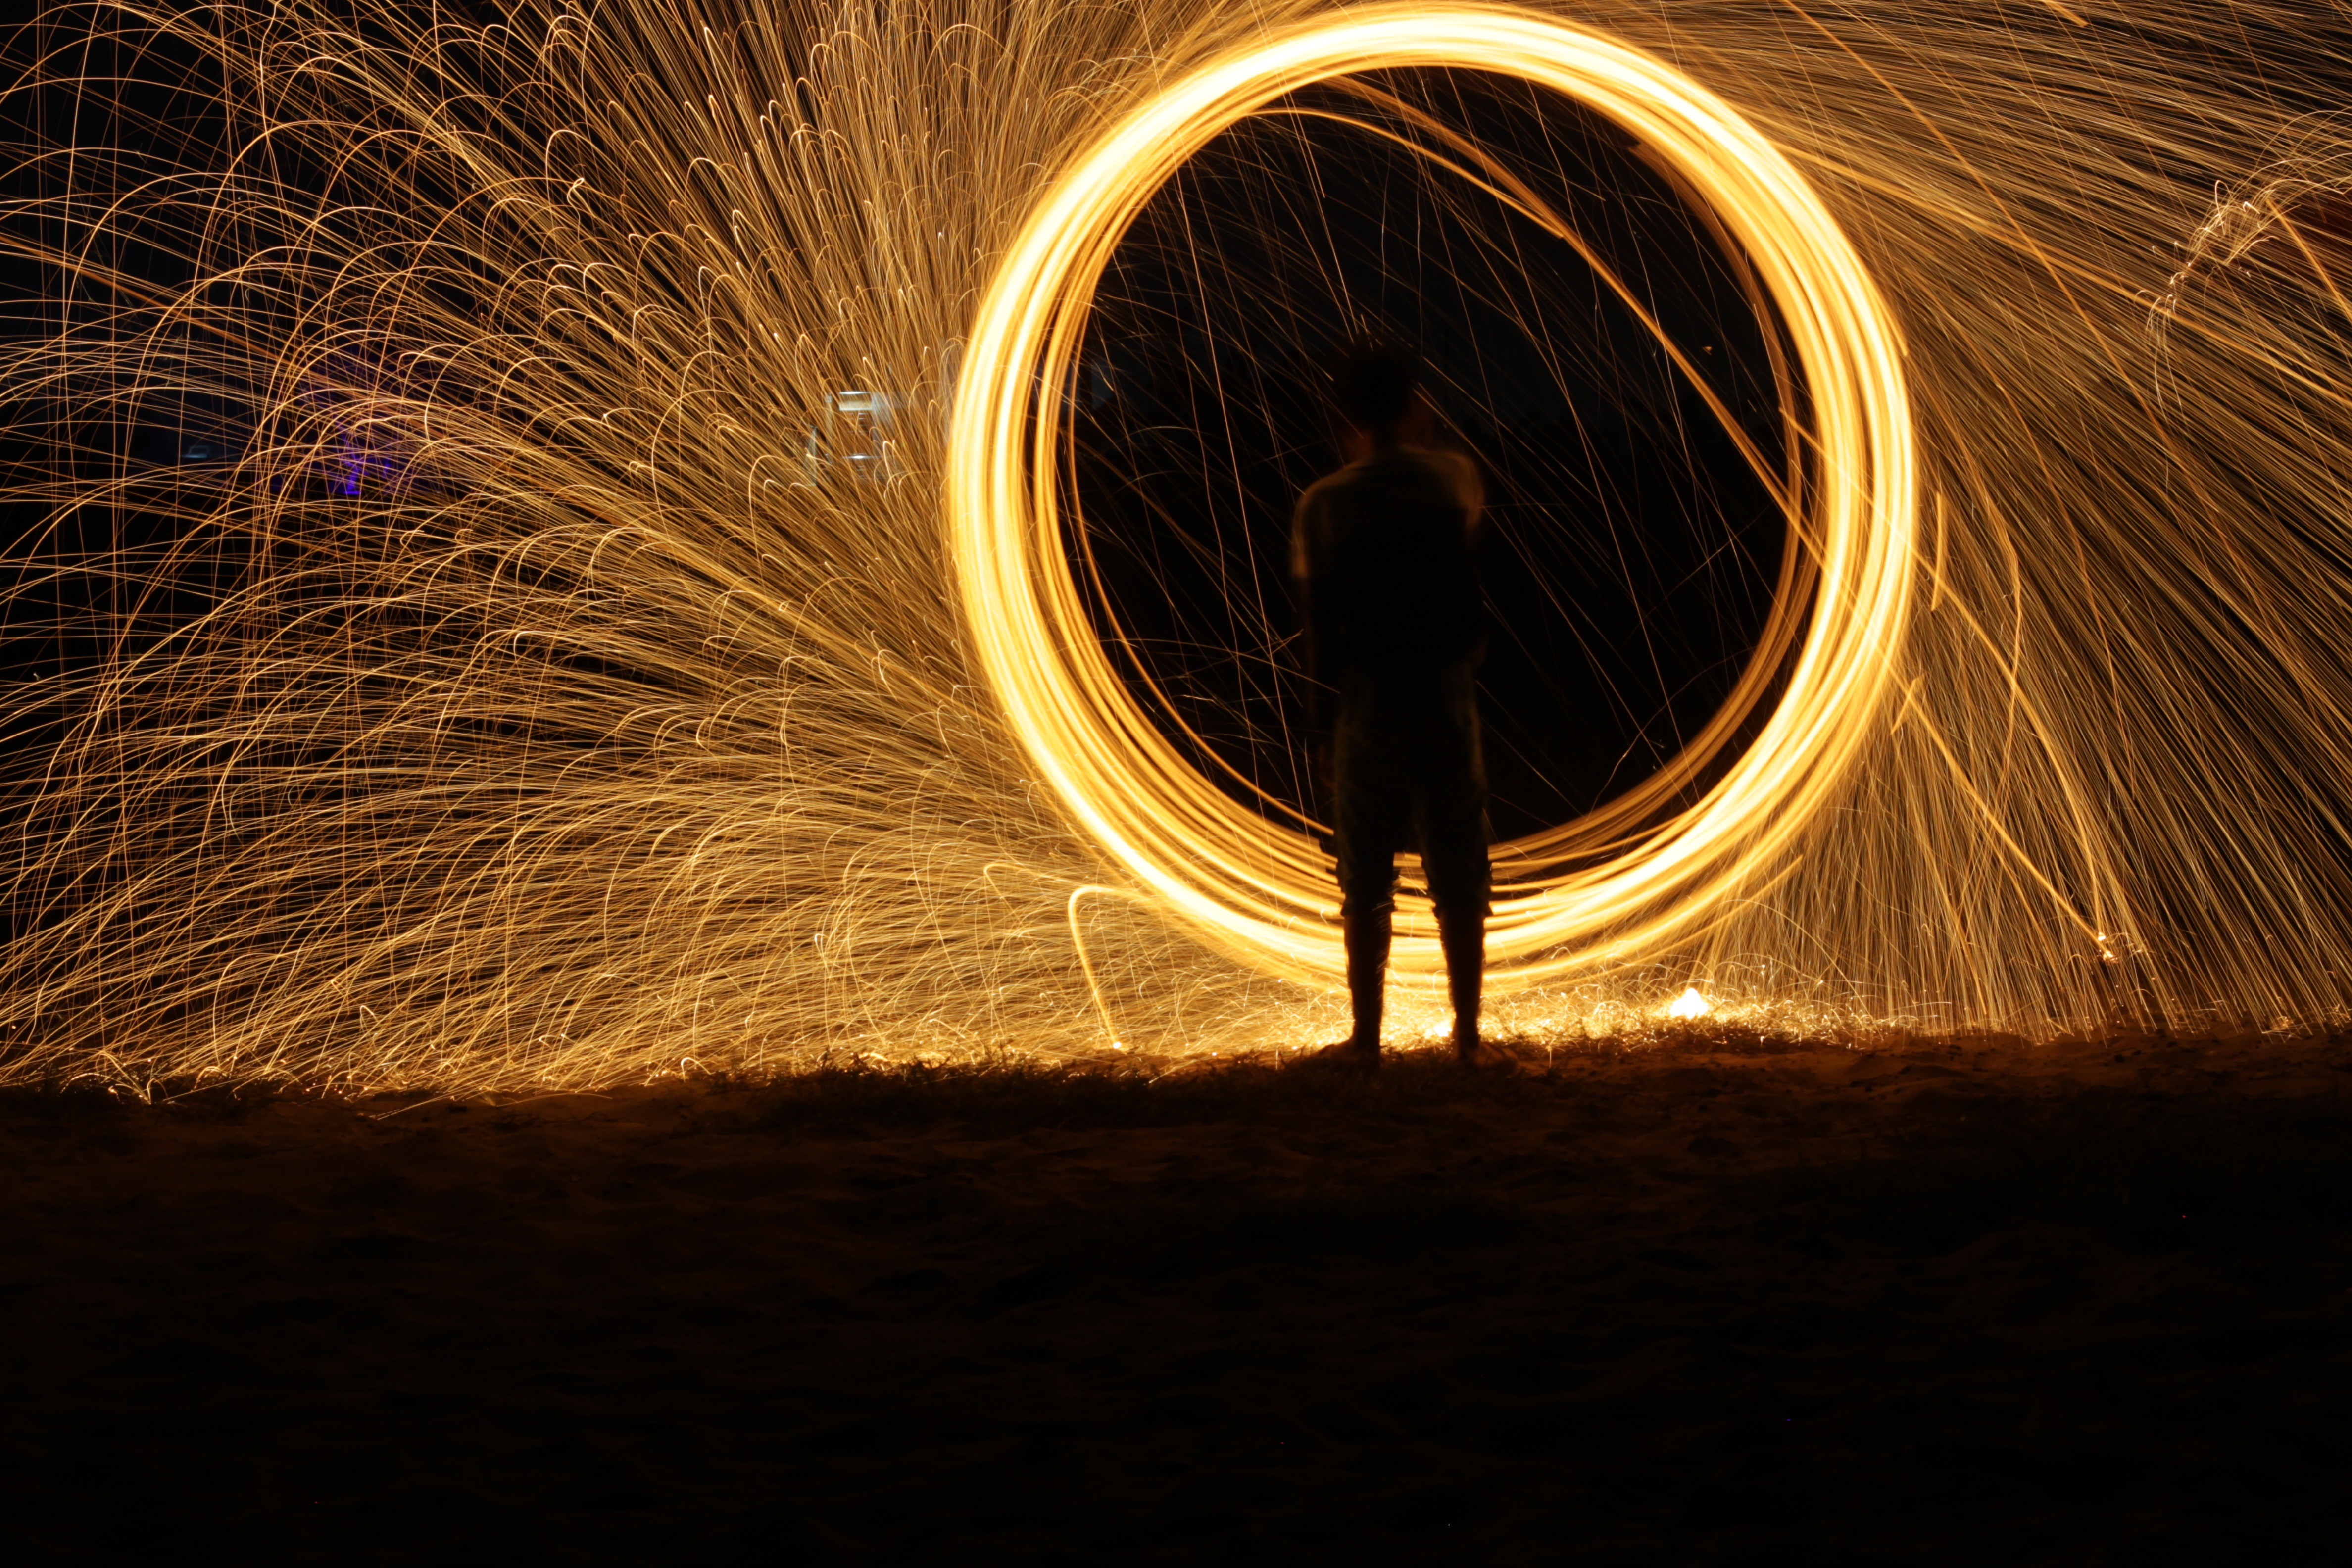
light, sky, night, sunlight, dark, sparkler, firework, reflection, red, show, holiday, flame, fire, darkness, black, colorful, lighting, explosion, circle, explode, display, year, bright, new, event, effect, screenshot, macro photography, poi, computer wallpaper